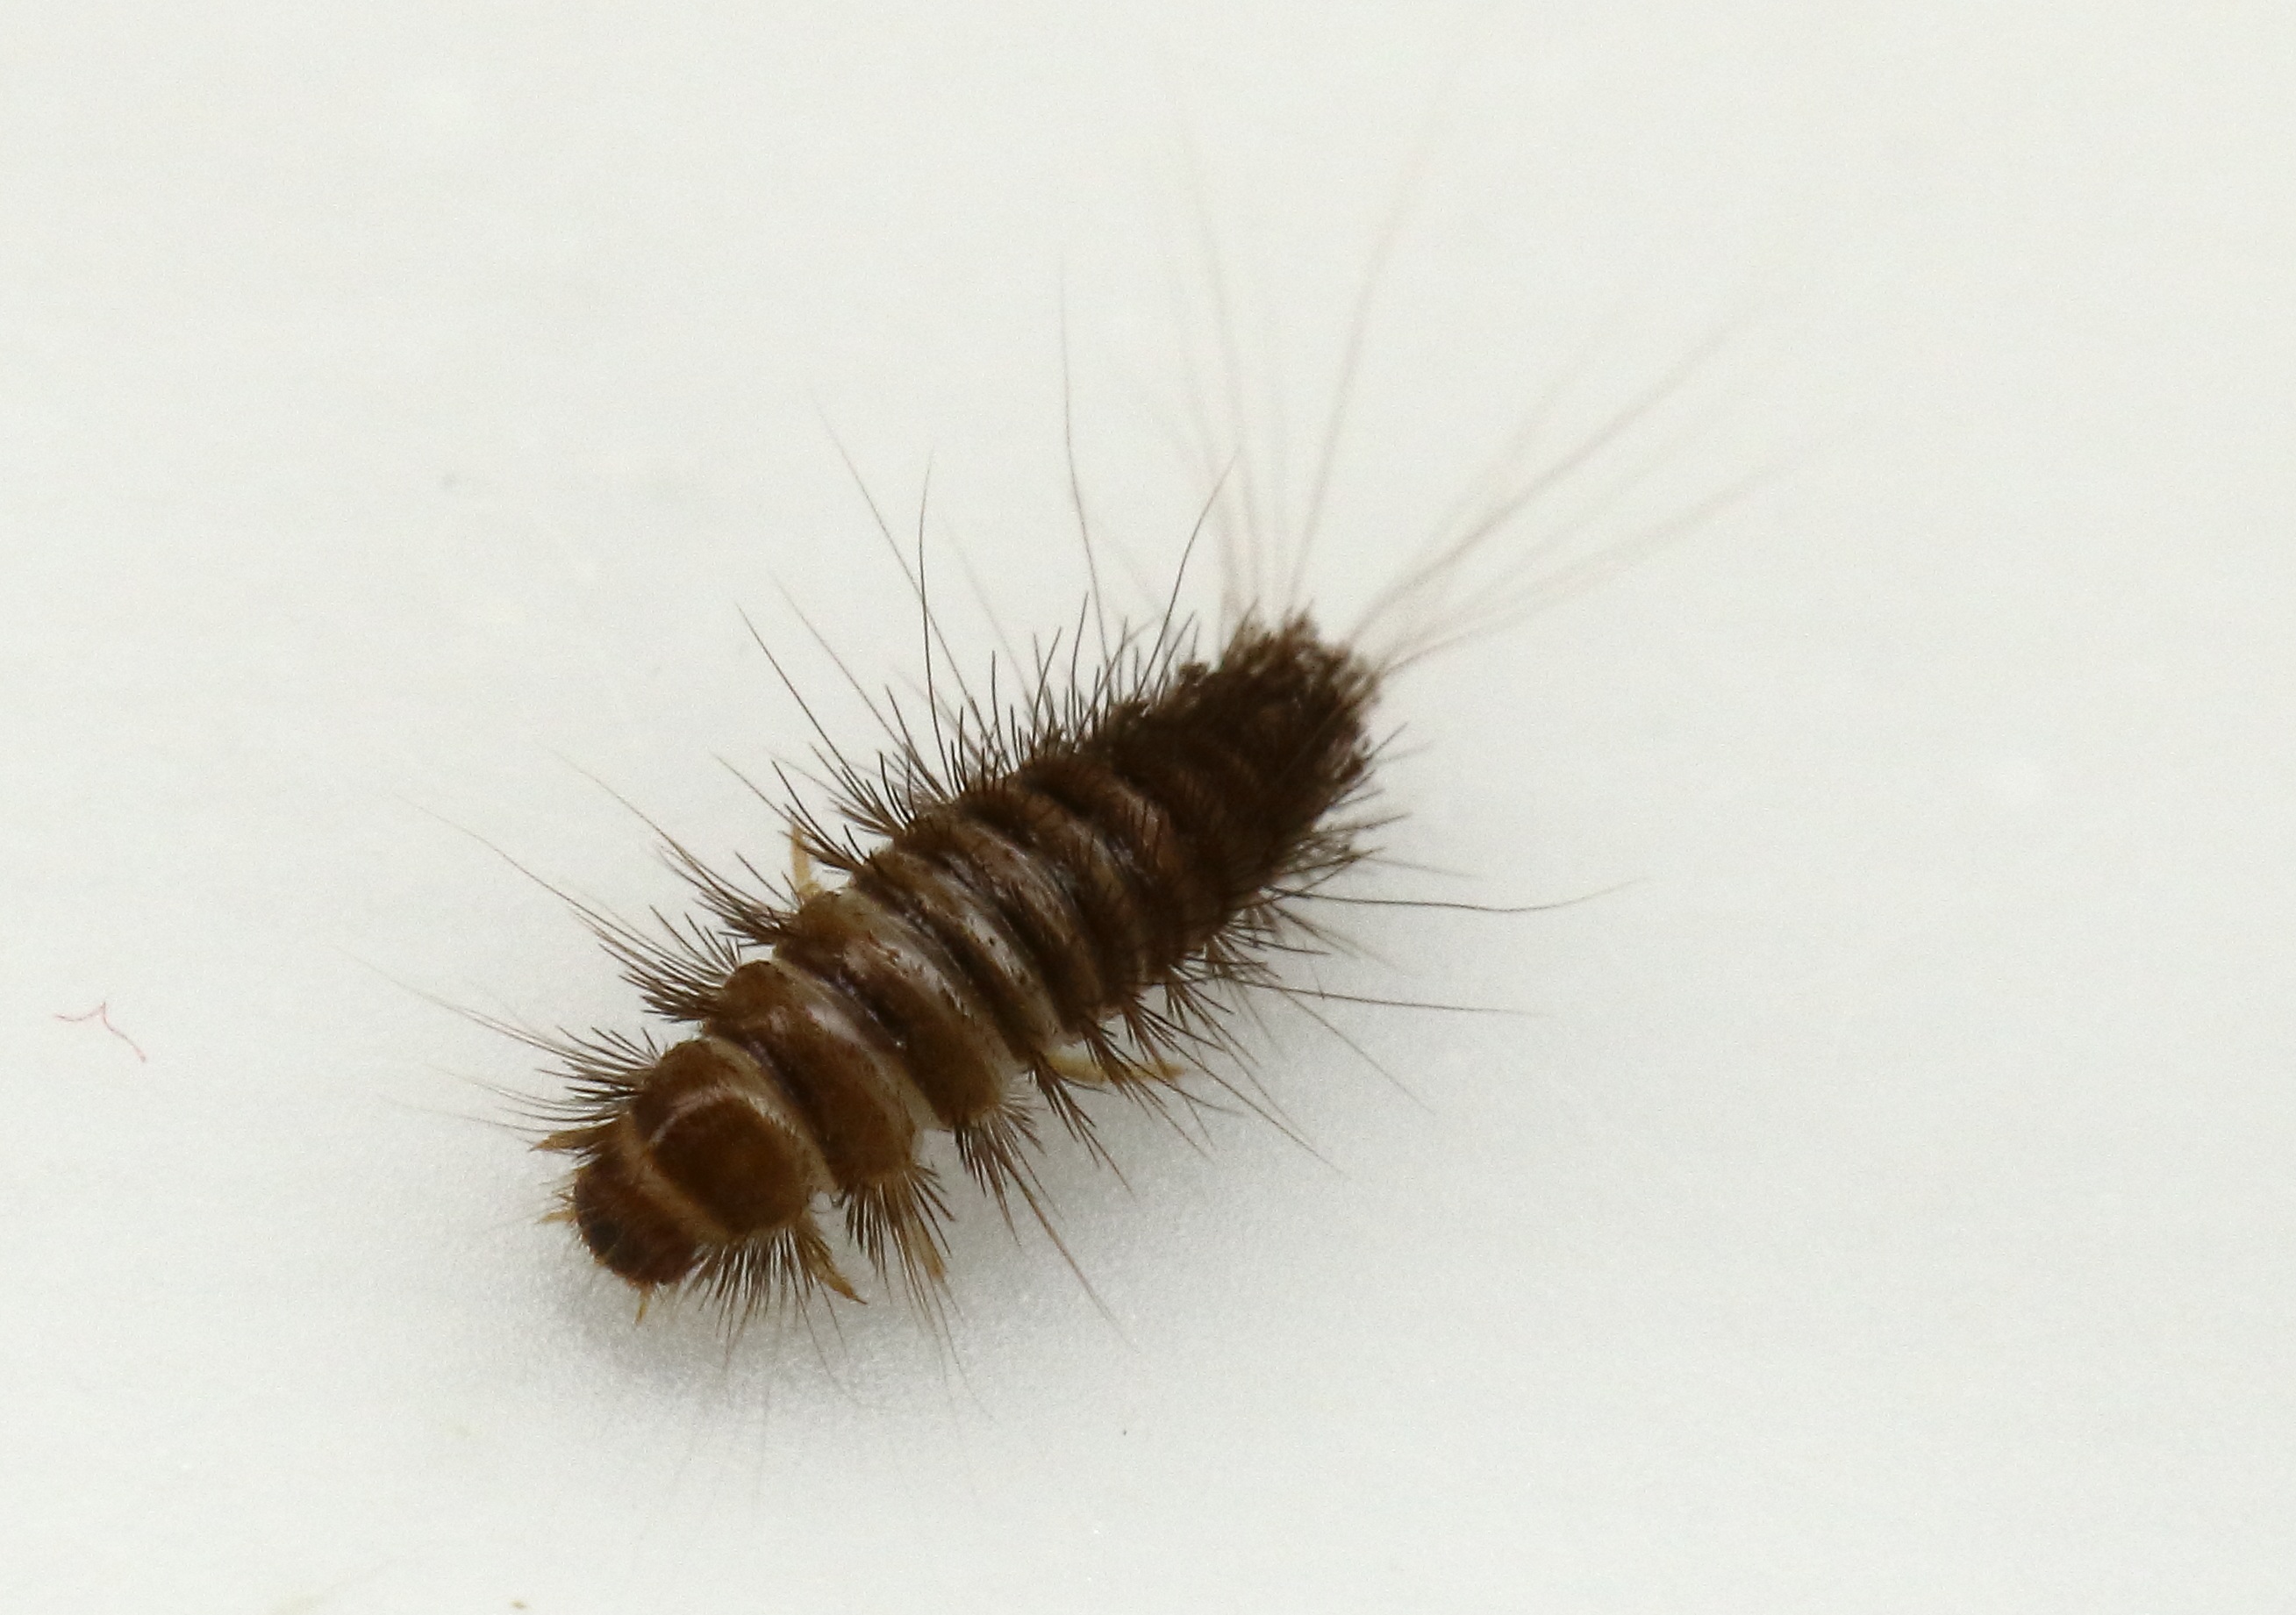
insect, fauna, invertebrate, caterpillar, close up, pest, larva, macro photography, budget, dermestidae, anthrenus, skin beetles, carpet beetles, moths and butterflies